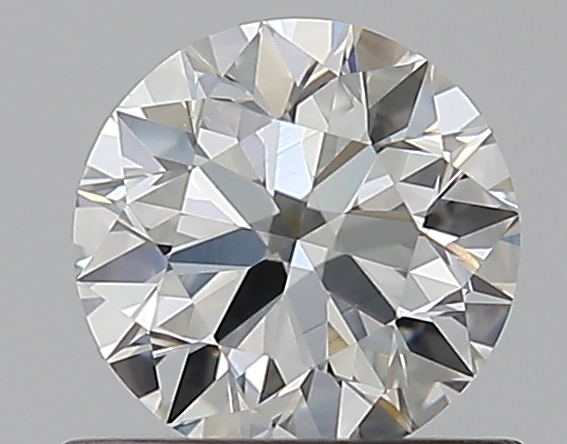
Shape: round
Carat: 0.58
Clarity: VS1
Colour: G
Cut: EX
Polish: EX
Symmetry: EX
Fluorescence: N
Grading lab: GIA
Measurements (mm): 5.28 x 5.32 x 3.31